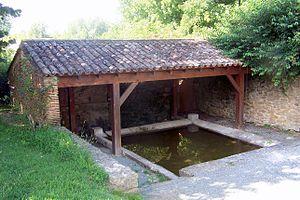
Lavoir à Bagas (Gironde, France)